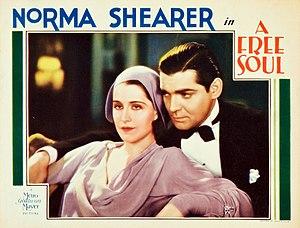
Clark Gable, né le 1ᵉʳ février 1901 à Cadiz et mort le 16 novembre 1960 à Los Angeles en Californie, est un acteur américain.